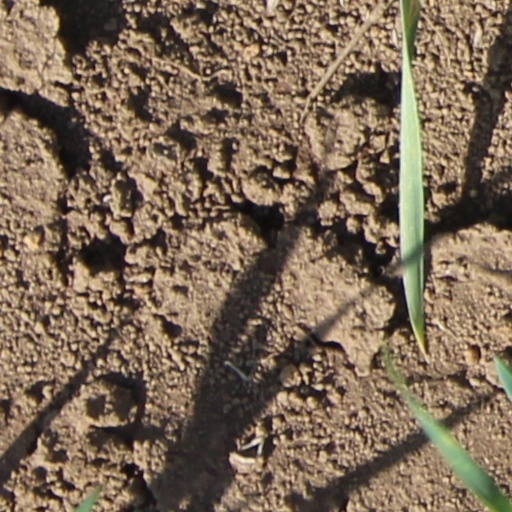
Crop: wheat